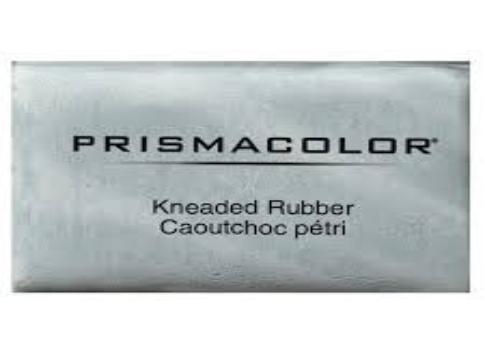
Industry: Necessities